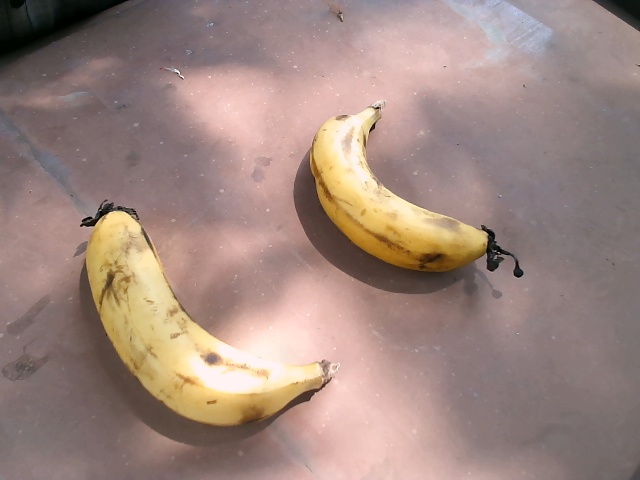
Label: Ripe_Banana